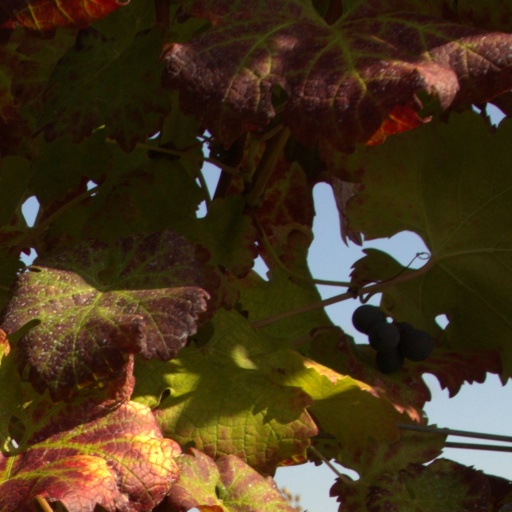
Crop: grape